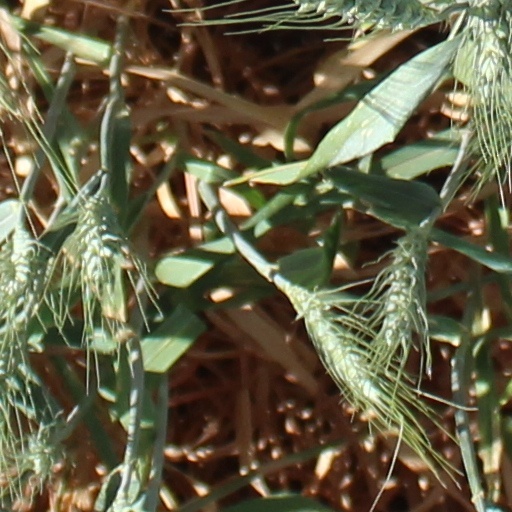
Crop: wheat